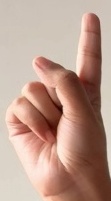
ASL sign: 1